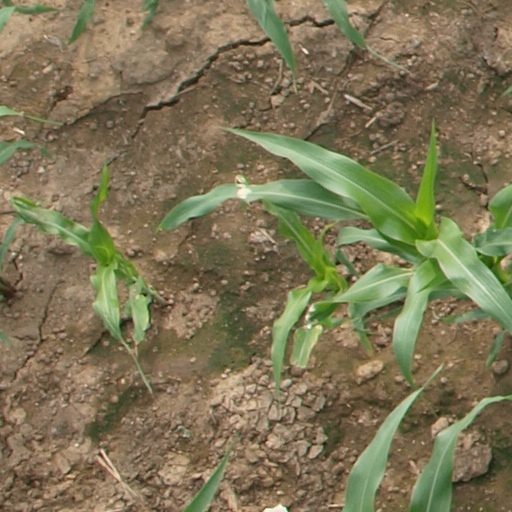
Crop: maize; corn